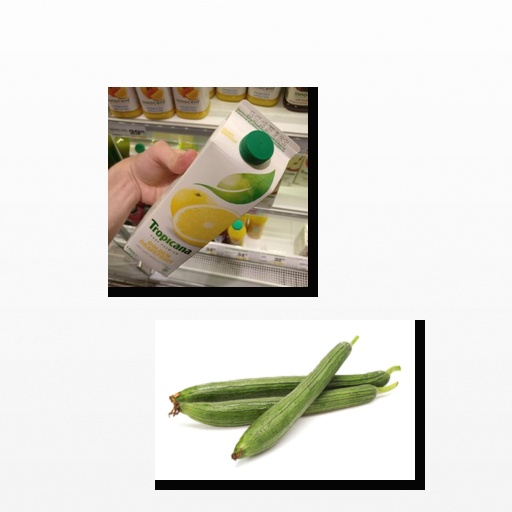
Food items: ridge_gourd, grapefruit_juice